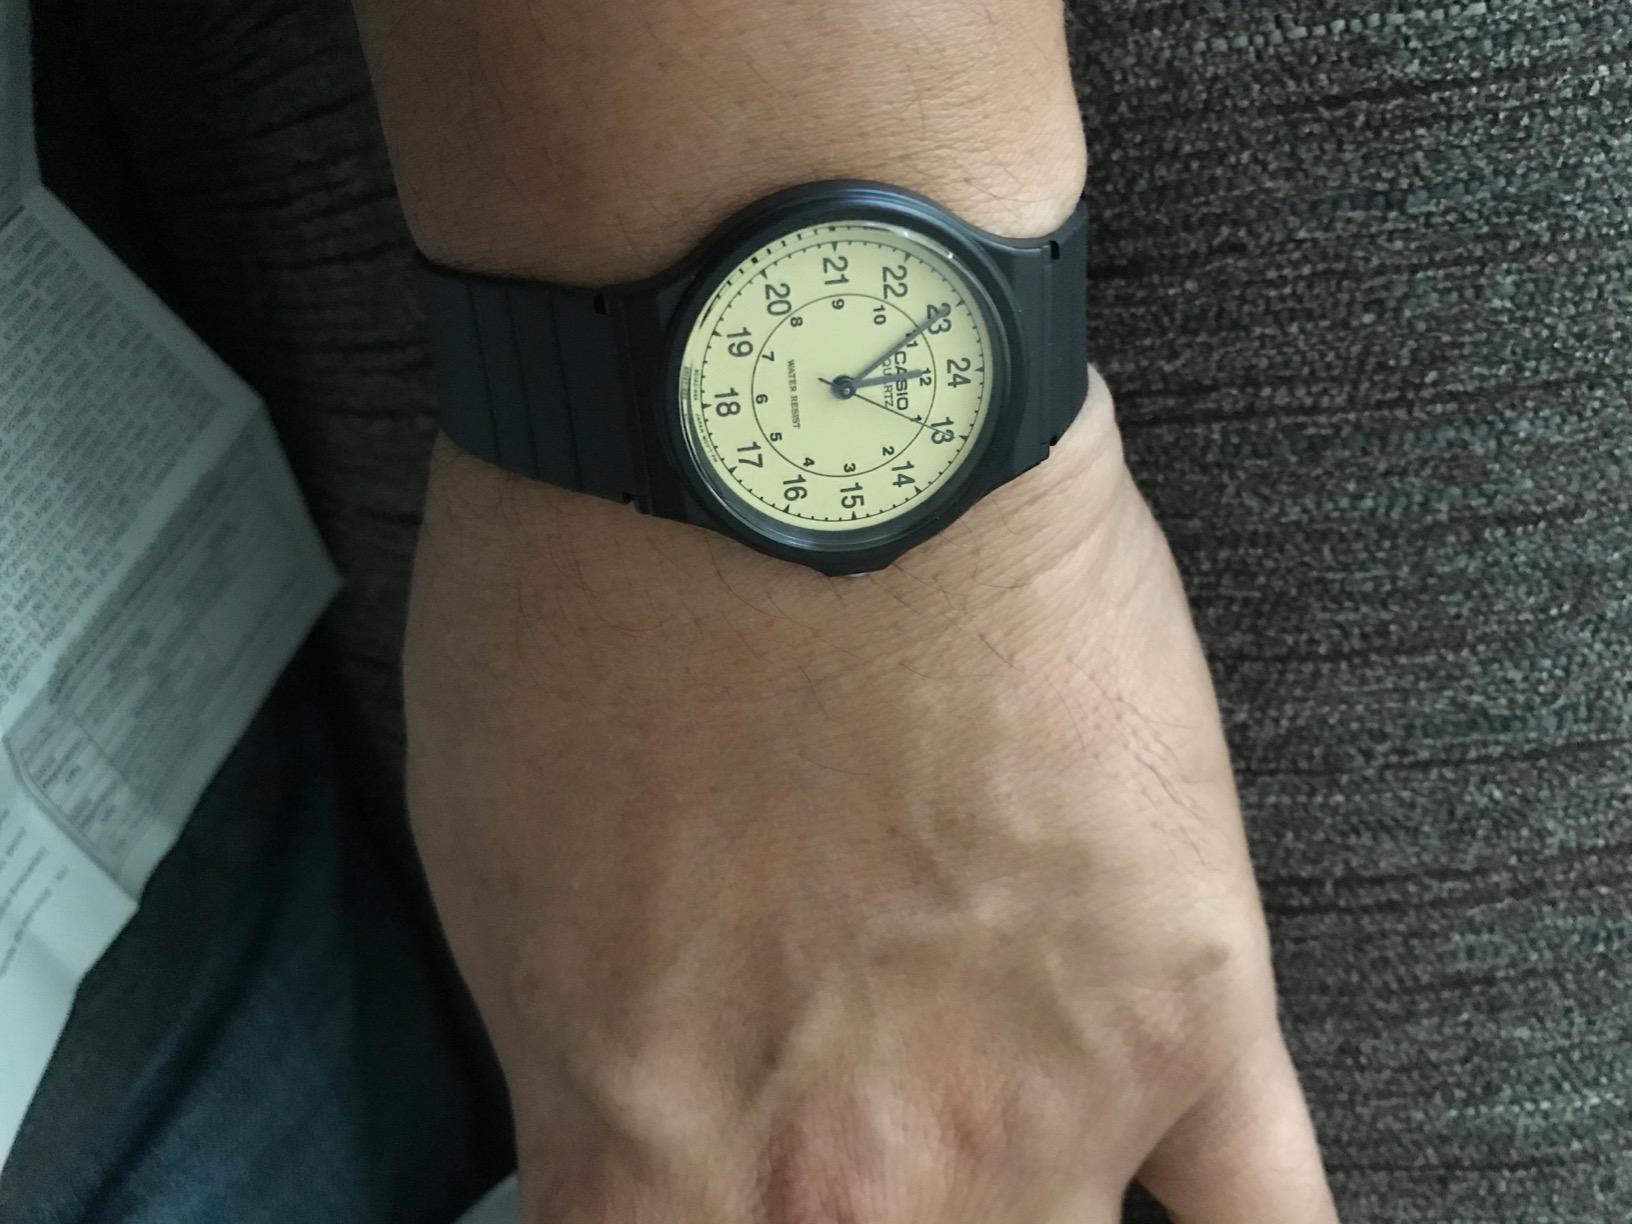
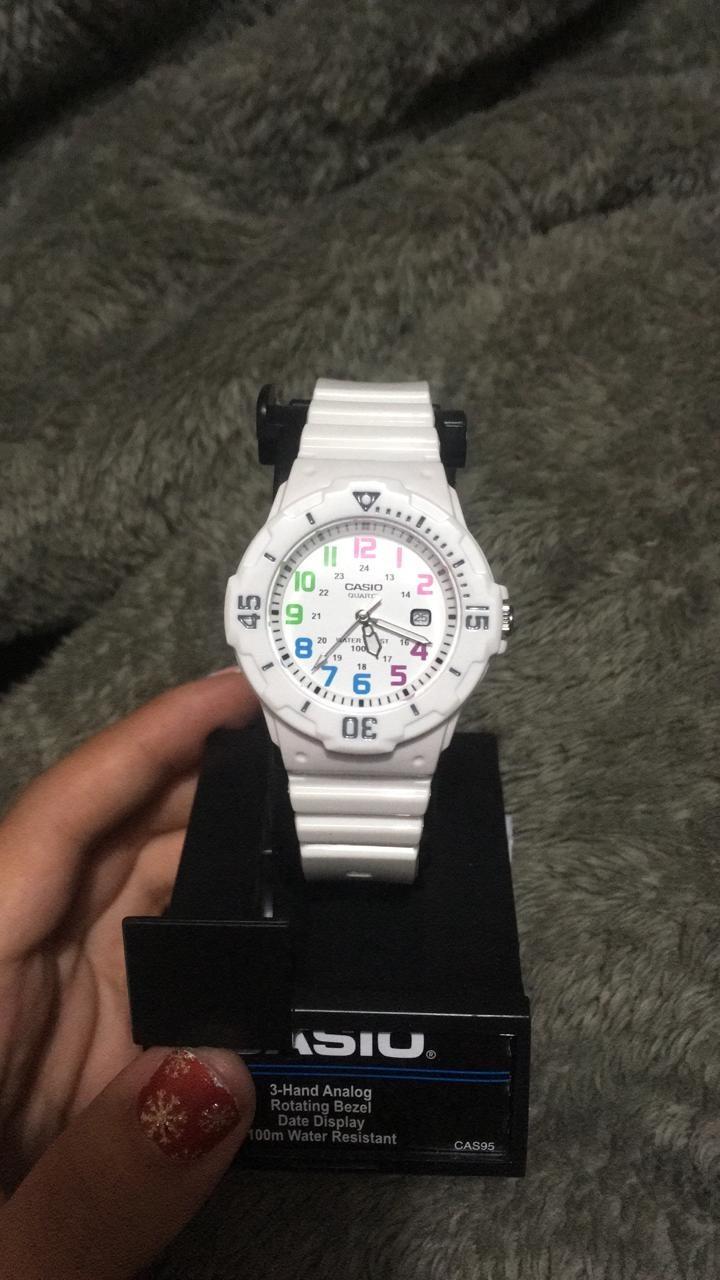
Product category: accessories_watch
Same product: no